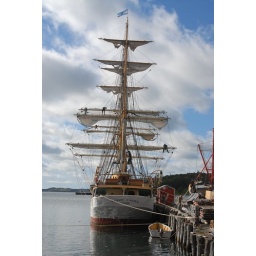
Picton Castle, a sail training ship based in Lunenburg, Nova Scotia.